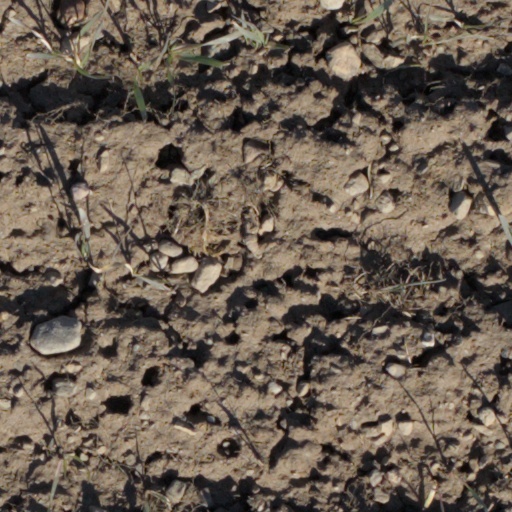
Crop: wheat